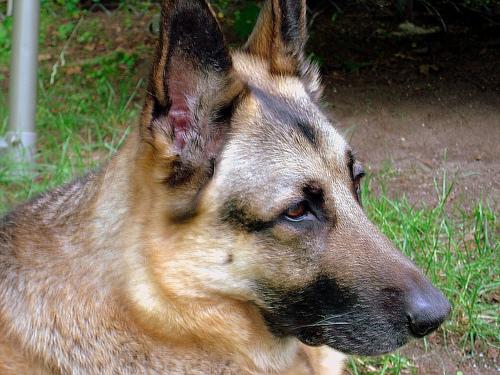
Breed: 211-n000018-German_shepherd